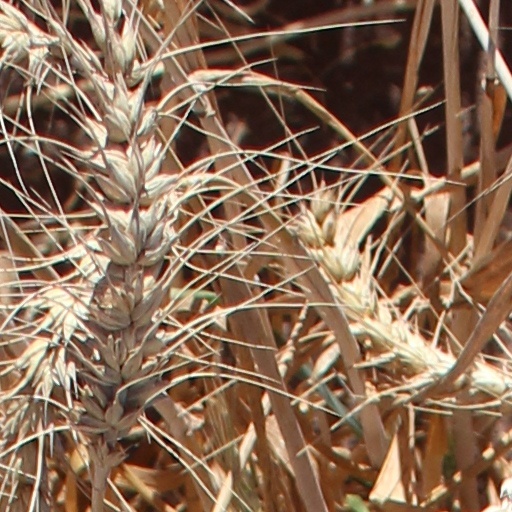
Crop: wheat